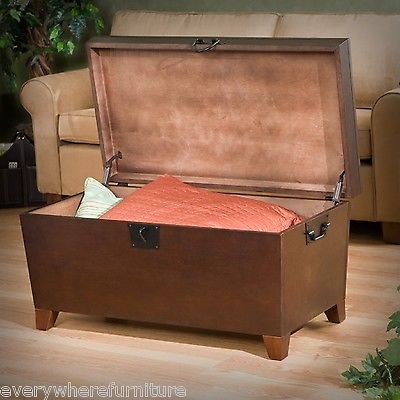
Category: table